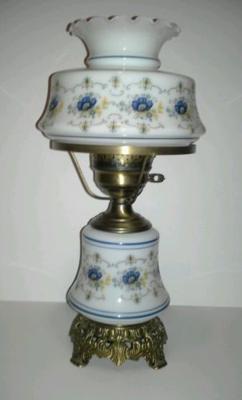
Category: table